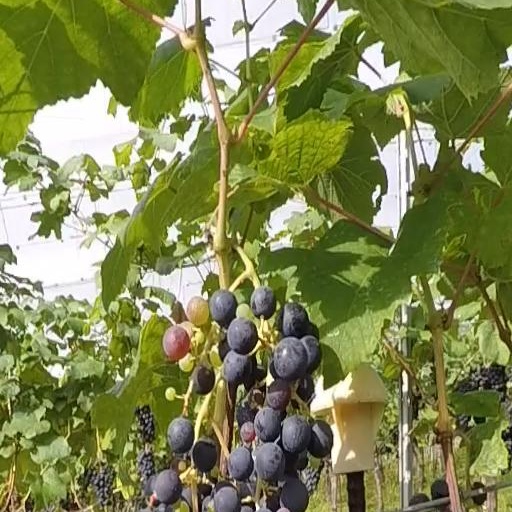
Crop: grape